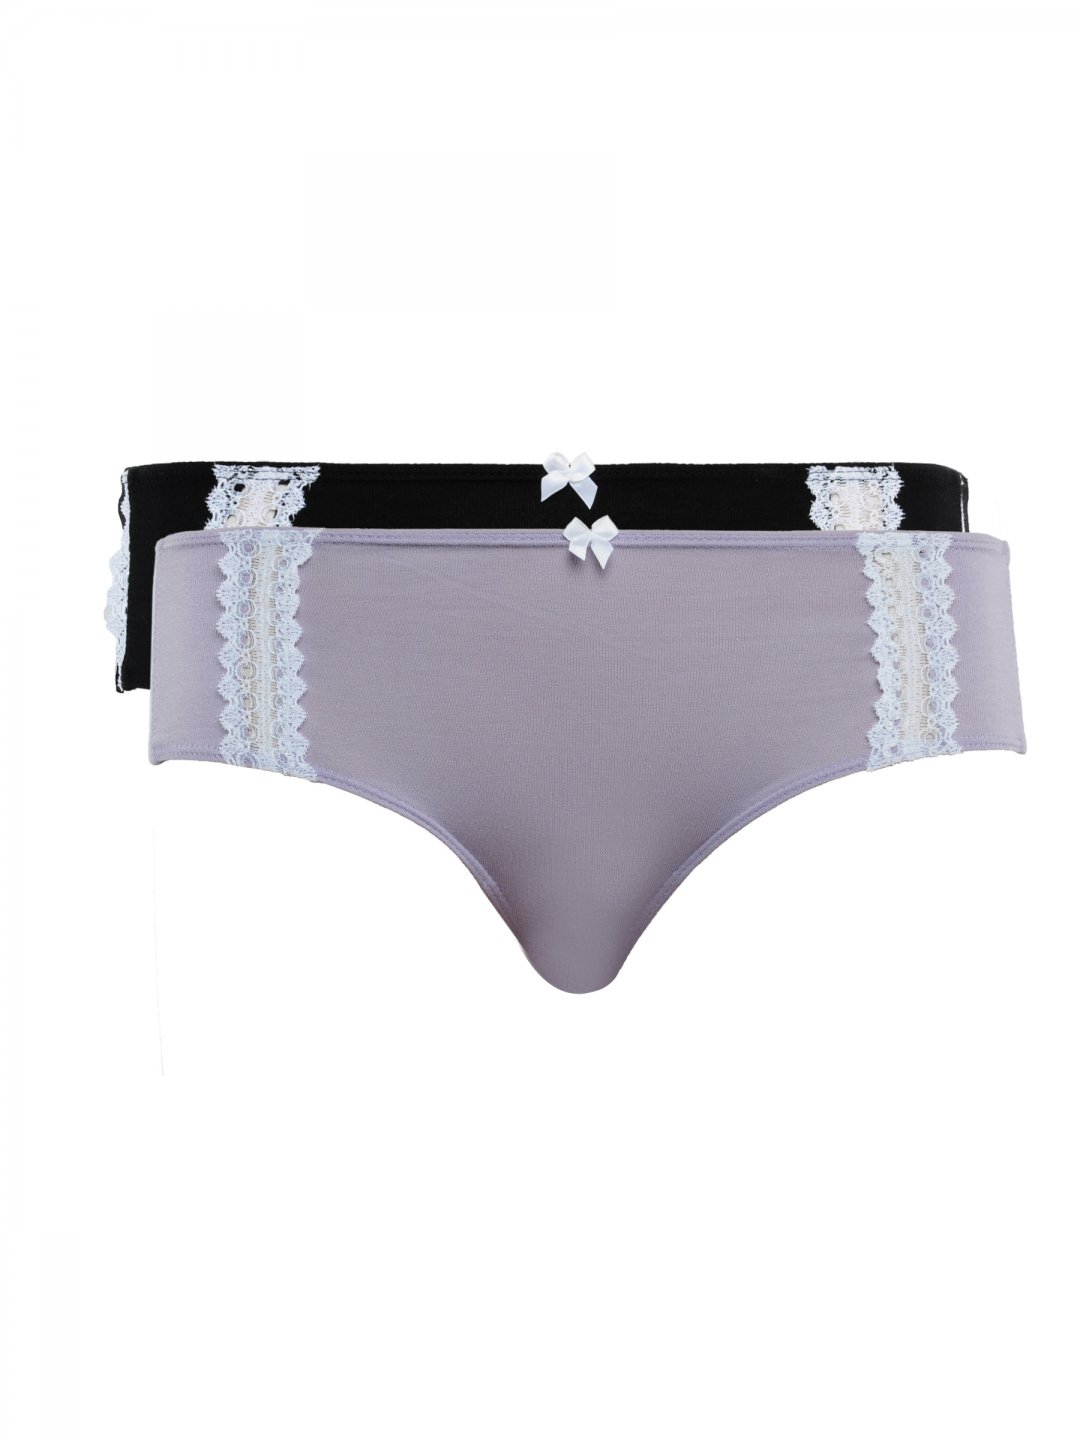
Enamor Women Pack of 2 Briefs
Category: Apparel / Innerwear / Briefs
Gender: Women
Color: Black
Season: Summer 2012
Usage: Casual